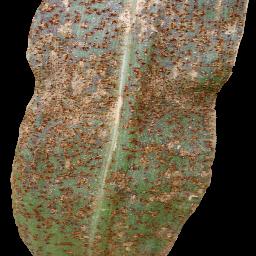
Label: Corn___Common_rust